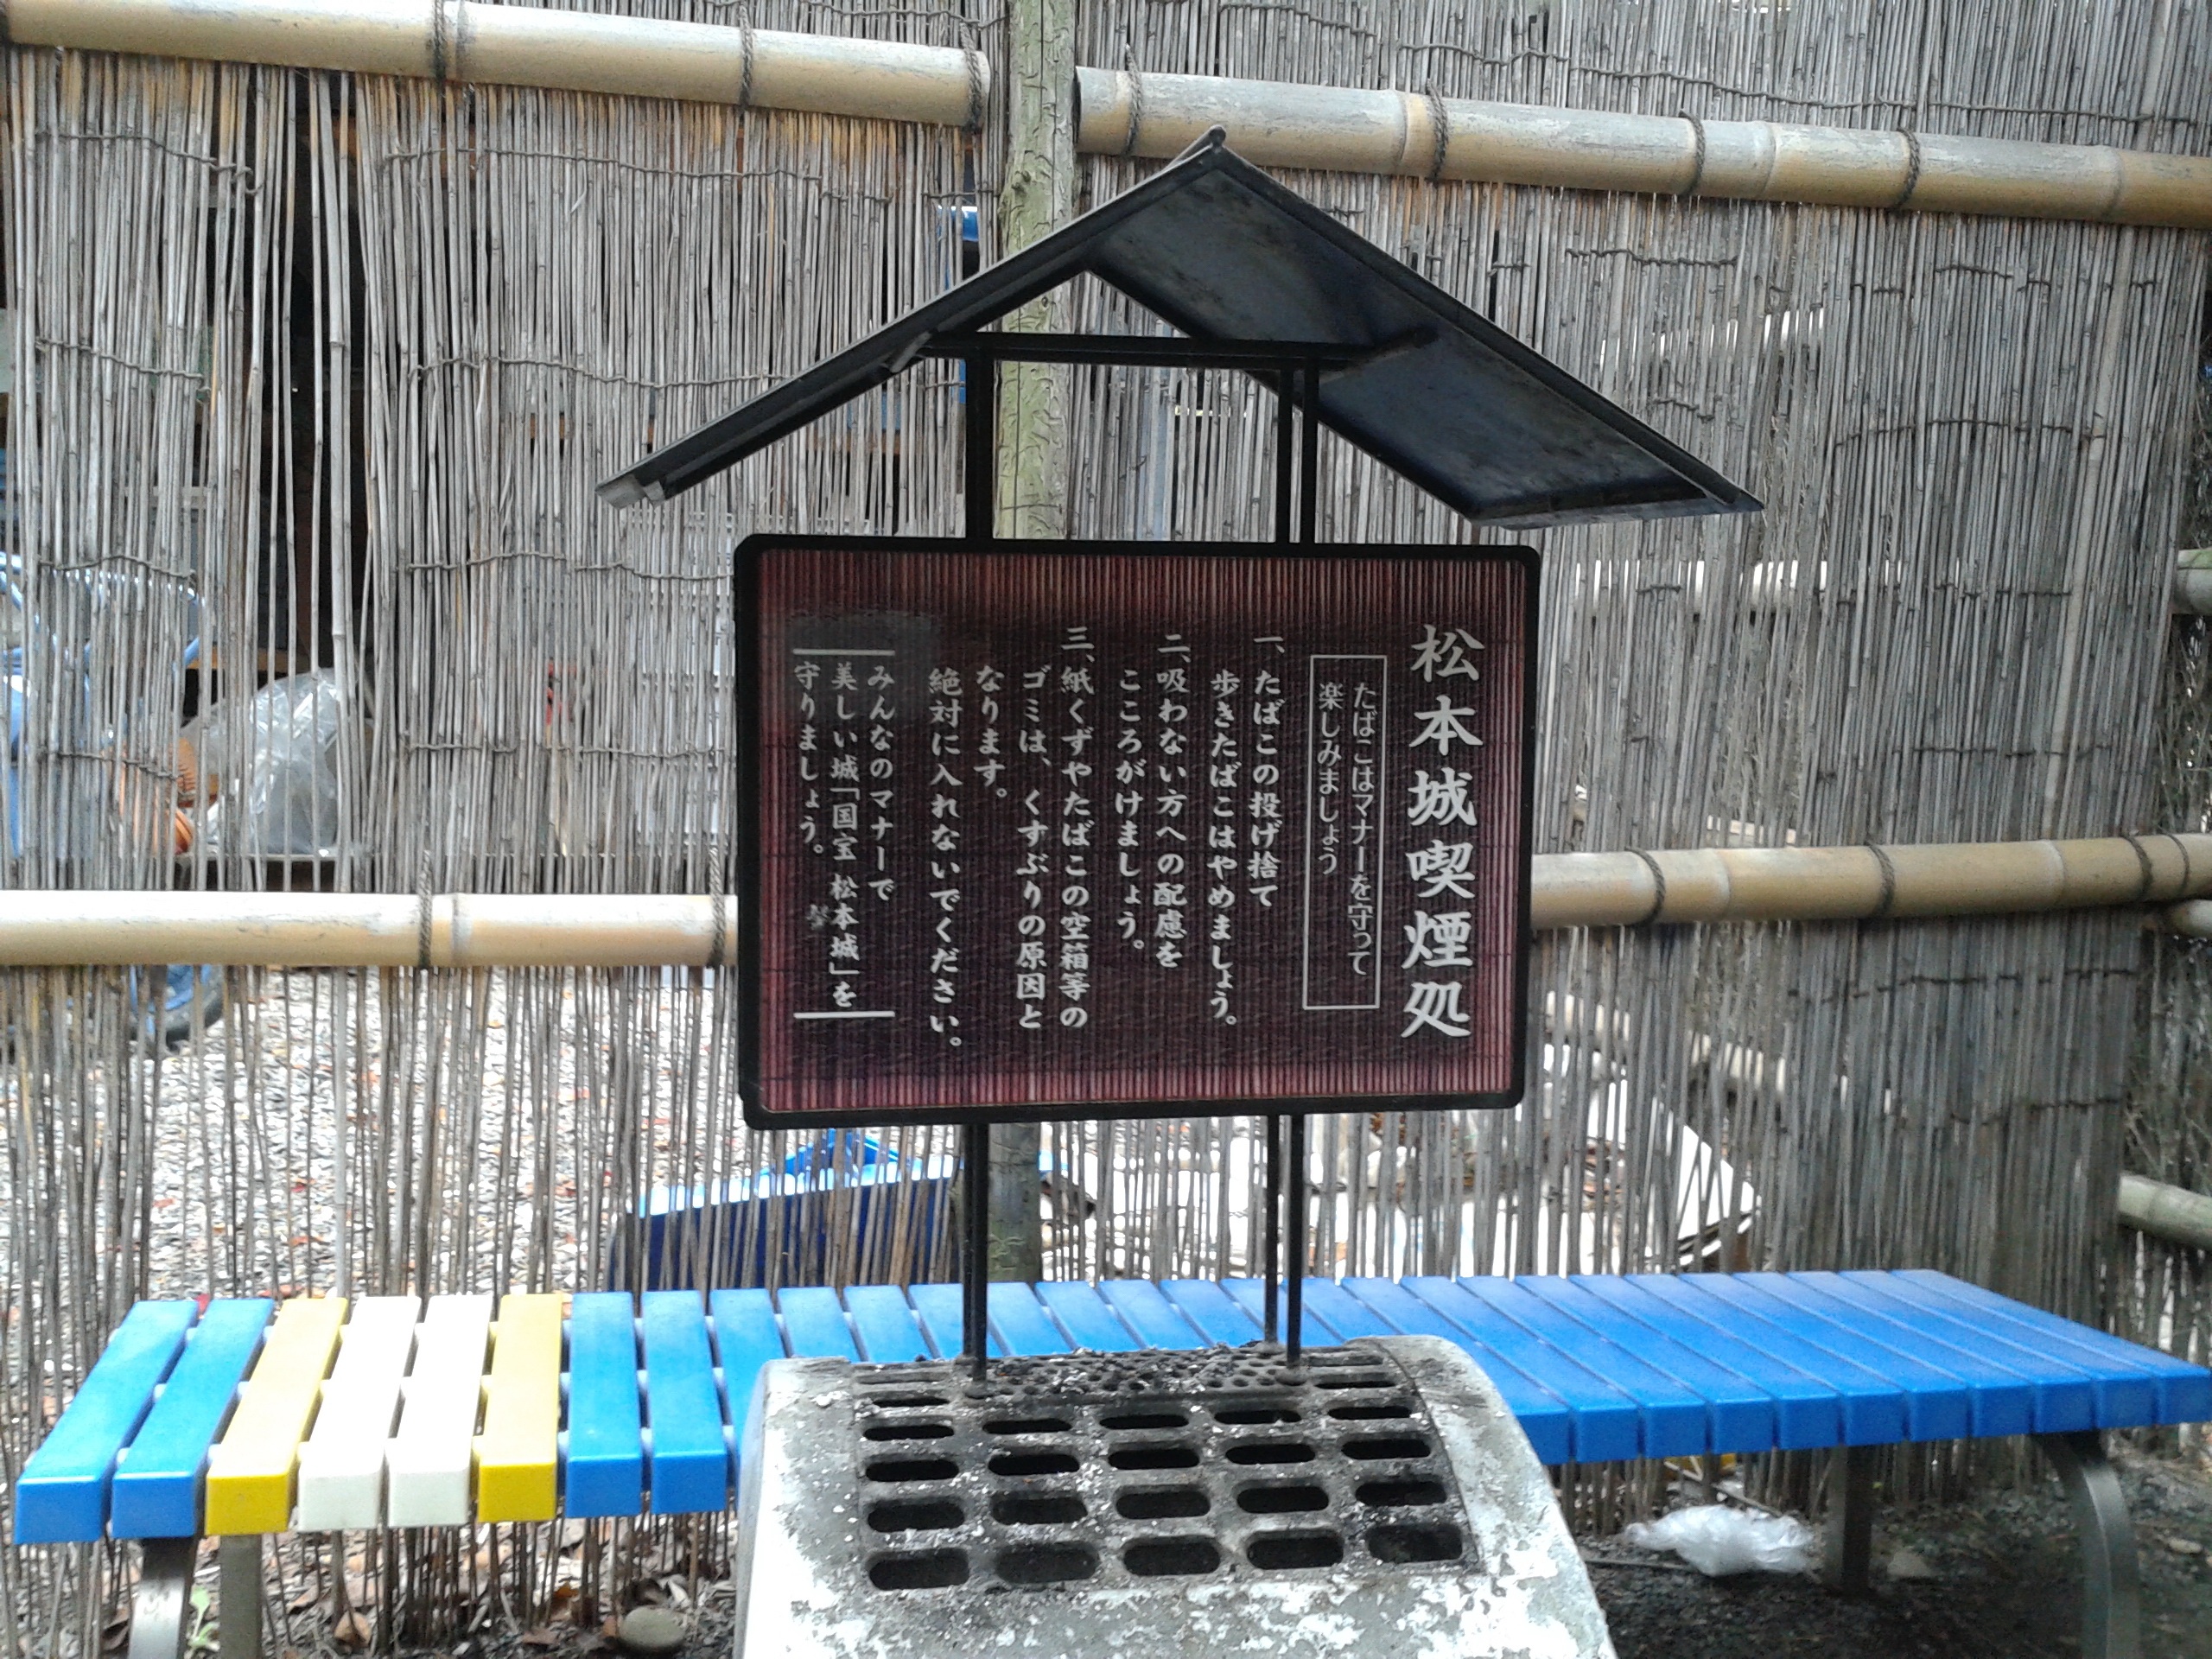
rest, japan, cage, art, tobacco smoking